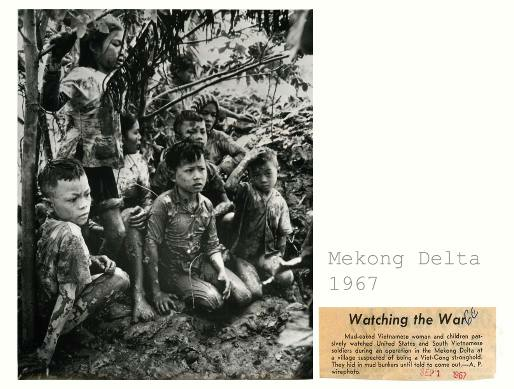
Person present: No